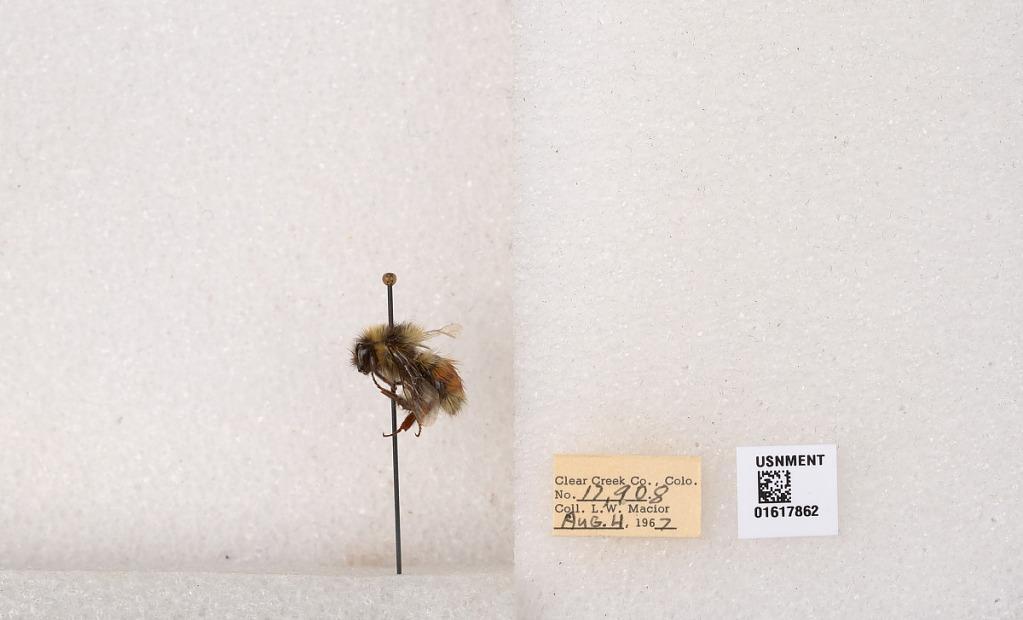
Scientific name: Bombus (Pyrobombus) sylvicola Kirby
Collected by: L. Macior
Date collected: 1967-8-4
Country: United States
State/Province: Colorado
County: Clear Creek
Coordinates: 39.6891, -105.644